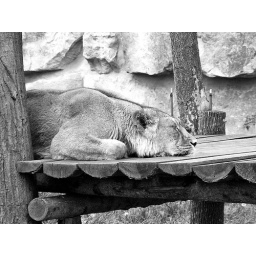
A female lion resting in the Prague zoo in May 2005.